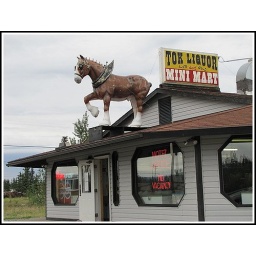
There's a clydesdale horse on the roof of this liquor store in Tok, Alaska. Even this place has motel rooms!